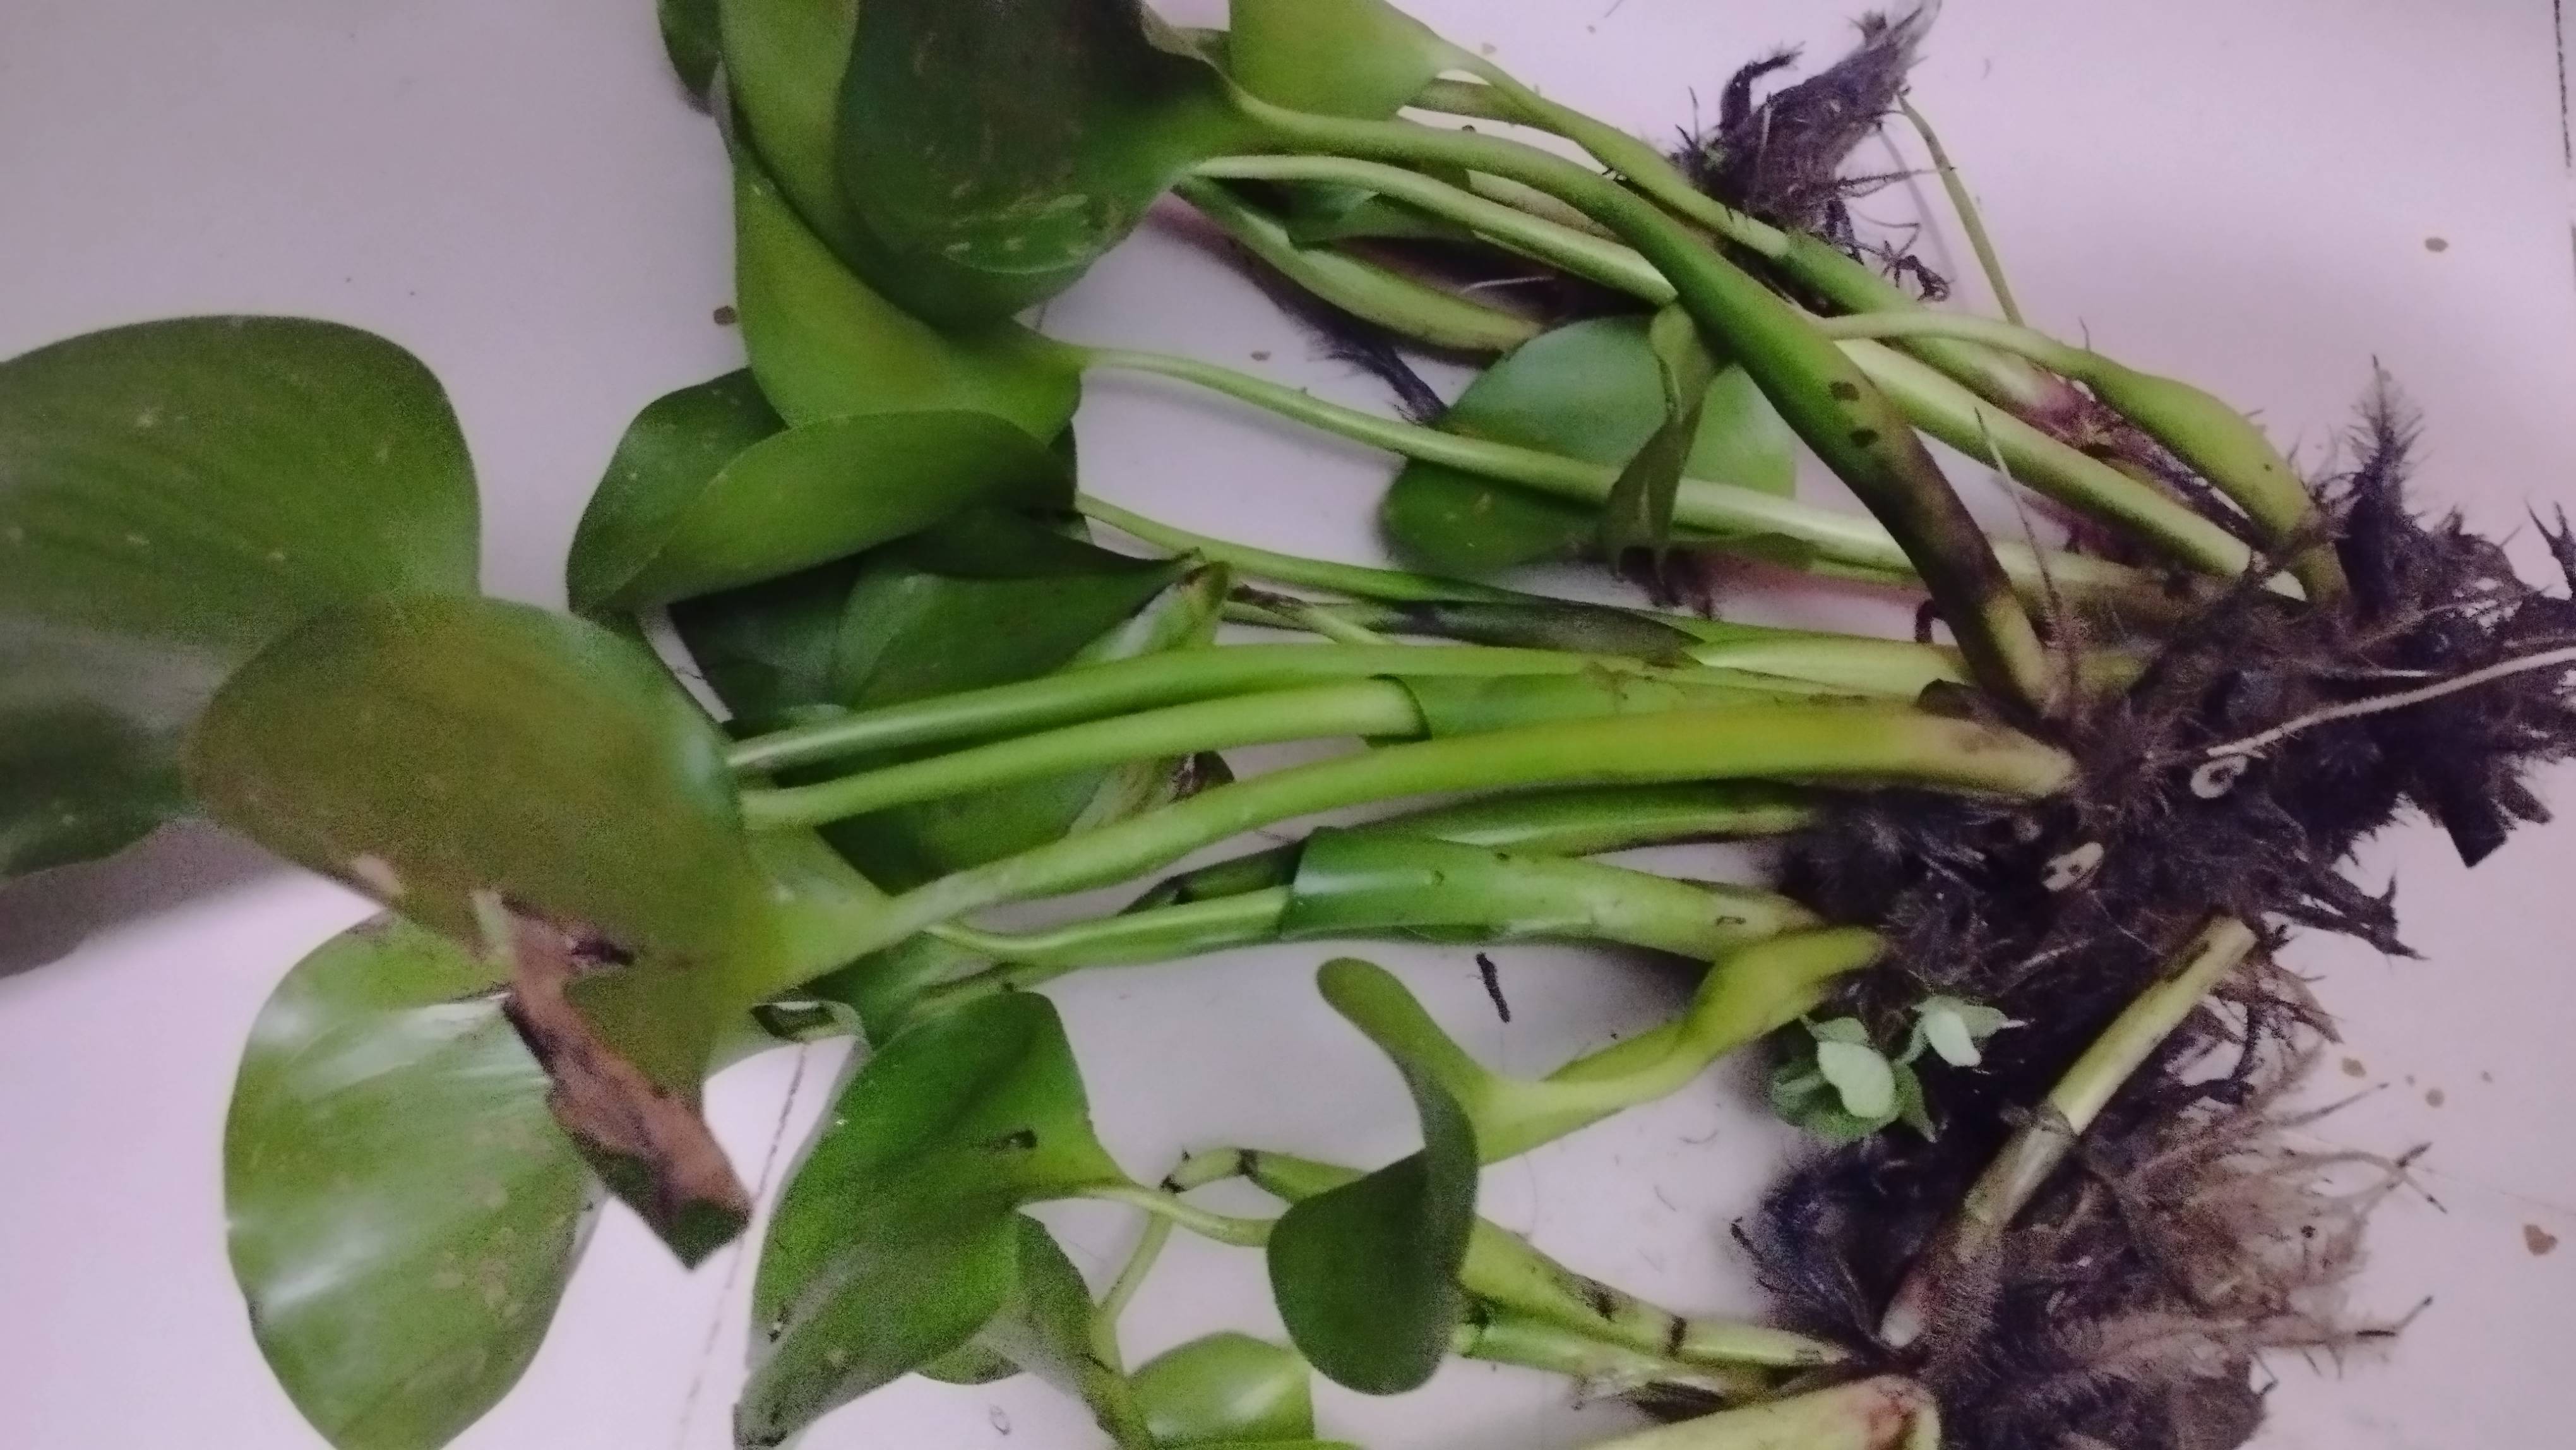
Species: Common Water Hyacinth (Eichornia crassipes)